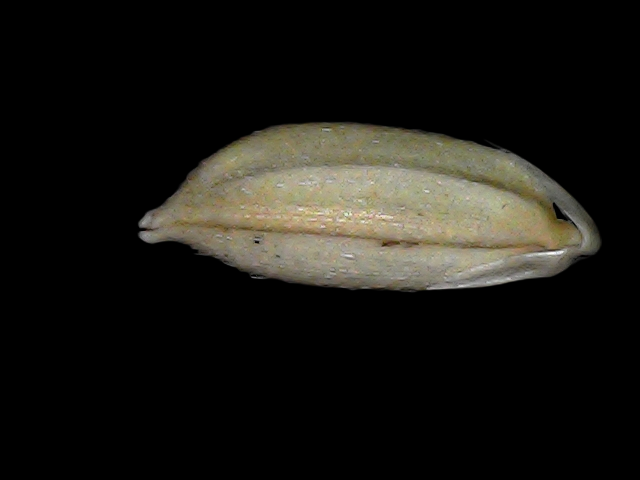
Rice variety: Bd34